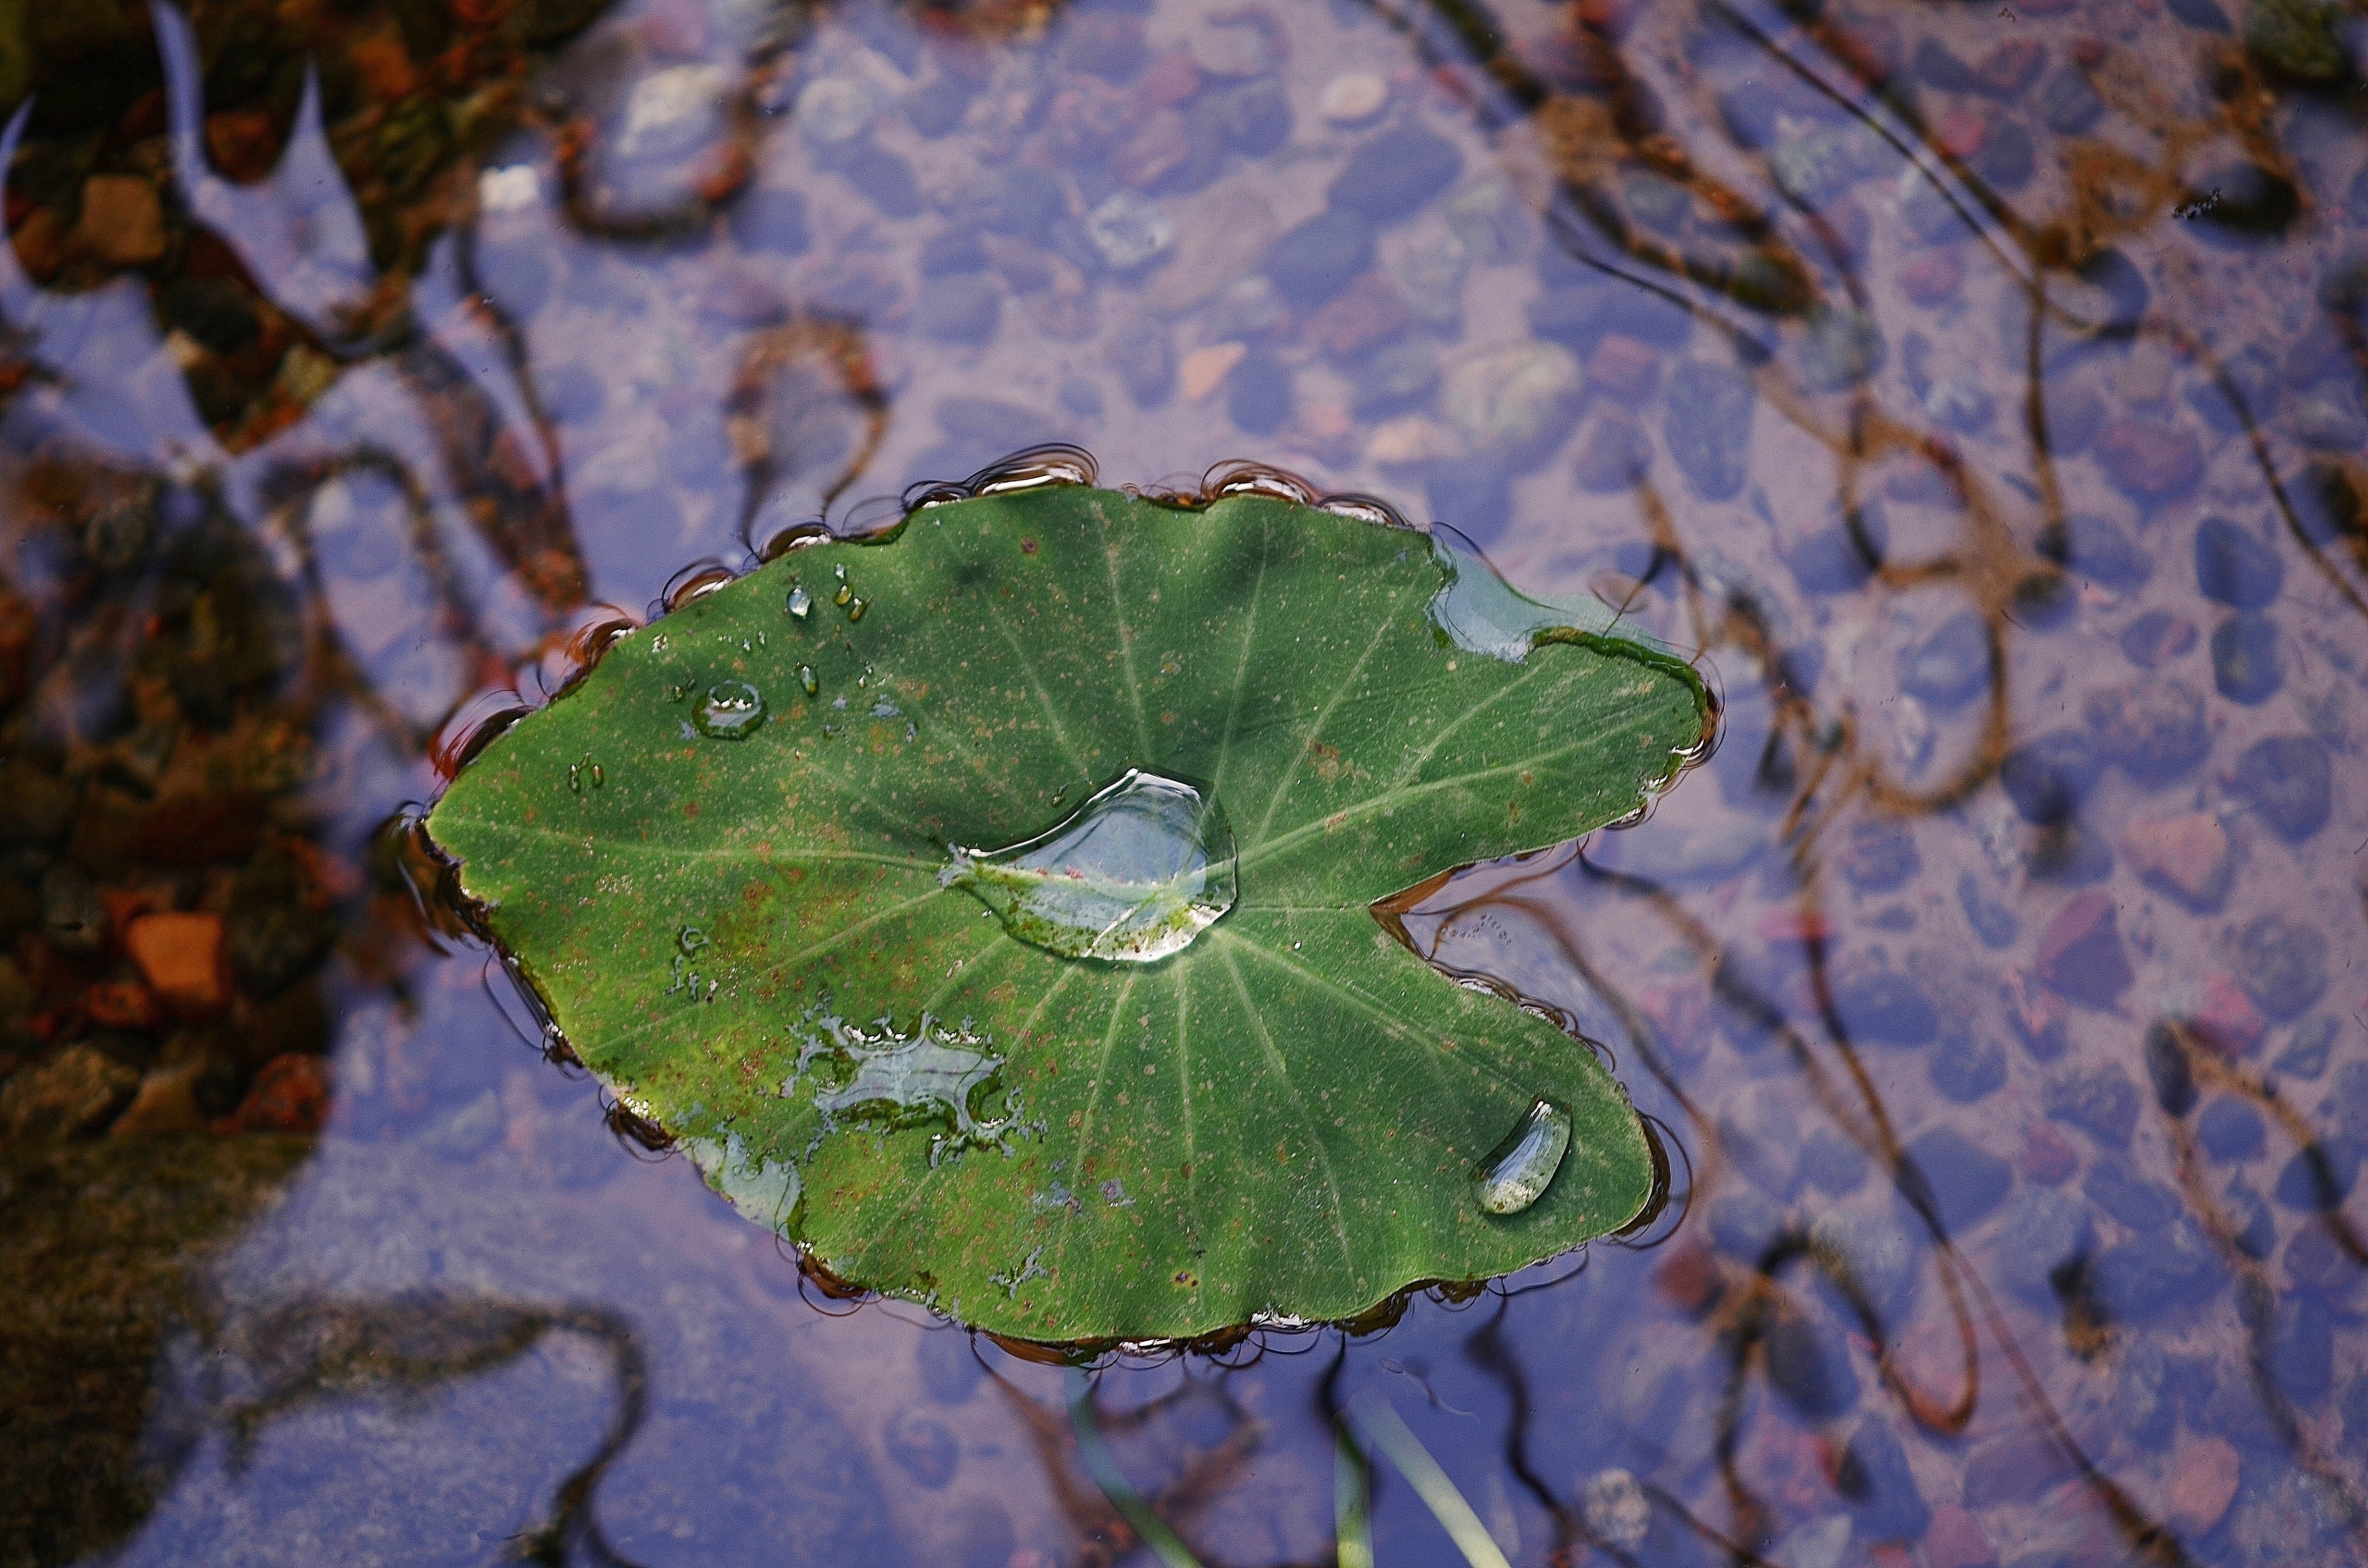
tree, water, nature, drop, plant, leaf, flower, frost, green, macro, autumn, soil, botany, colorful, flora, season, fauna, rain drop, wildflower, close up, leaves, background, drops, drop of water, macro photography, drops plant leaves, woody plant, land plant